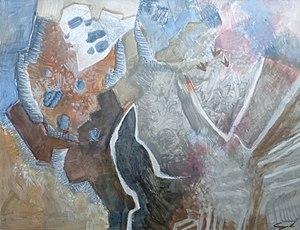
Le corbeau, acrylique sur papier
Pierre Cayol, né le 14 août 1939 à Salon-de-Provence est un artiste peintre, décorateur de théâtre, graveur aquafortiste, lithographe, et illustrateur Français.